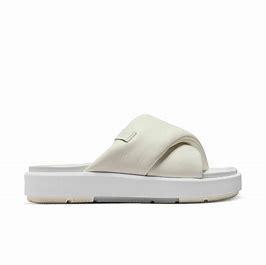
Brand: Jordan
Model: Sophia